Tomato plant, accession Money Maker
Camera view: bottom (45 deg); turntable rotation: 270 degrees
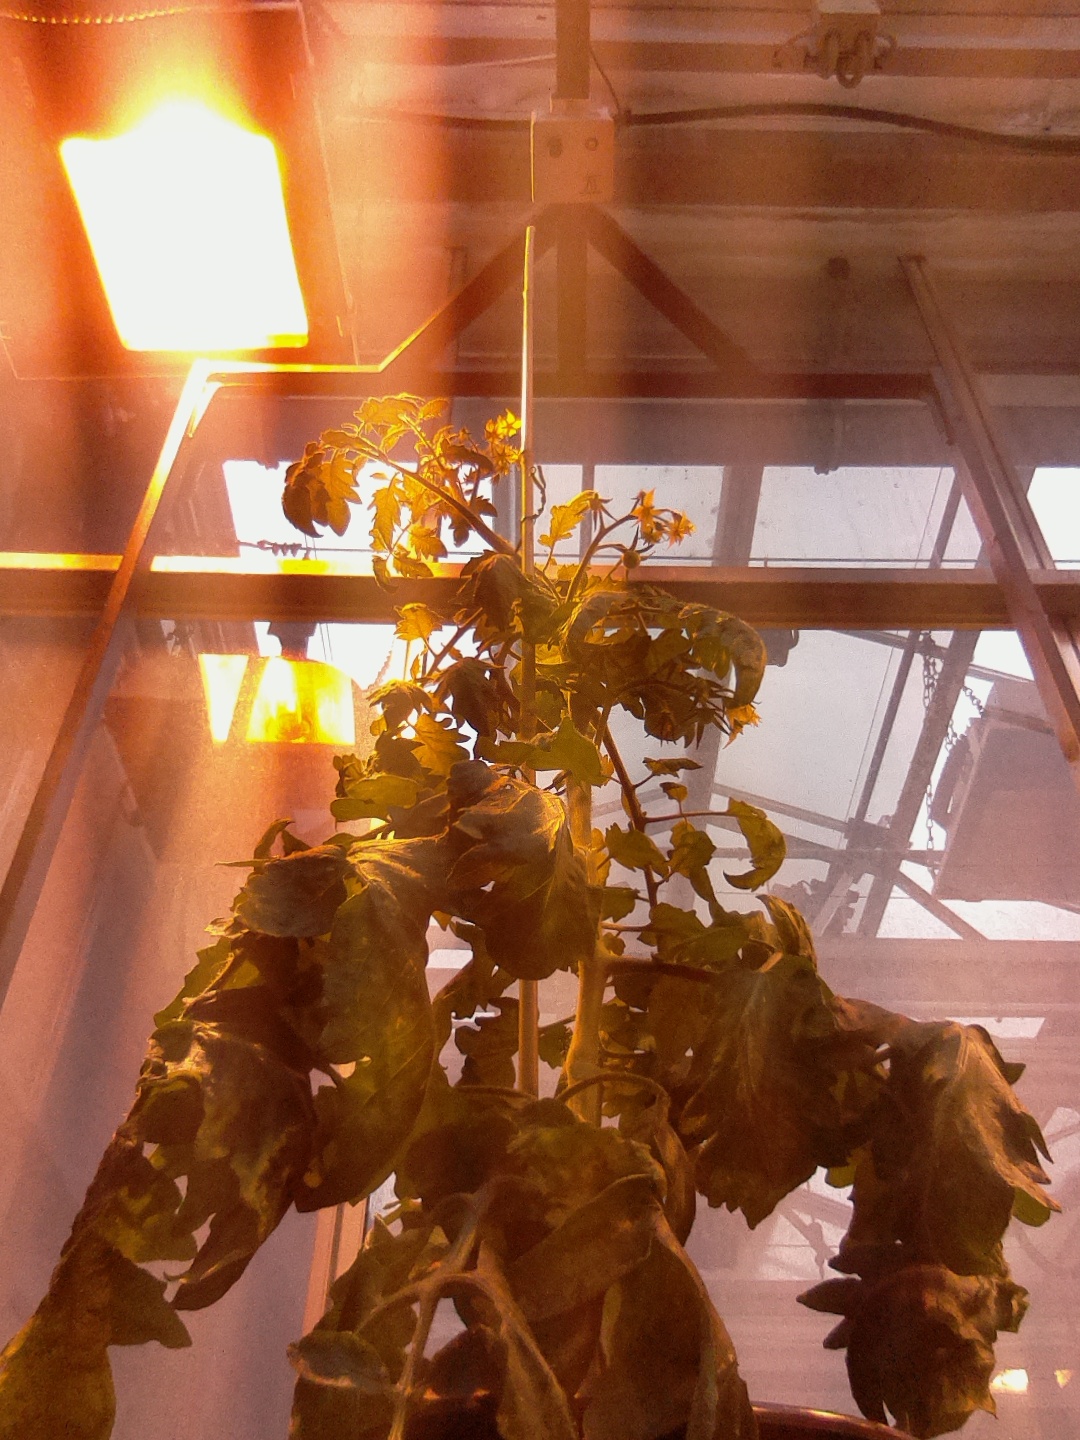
BBCH growth stage 70: Fruits at the main stem or branches visibles